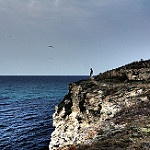
Scene: Outdoor